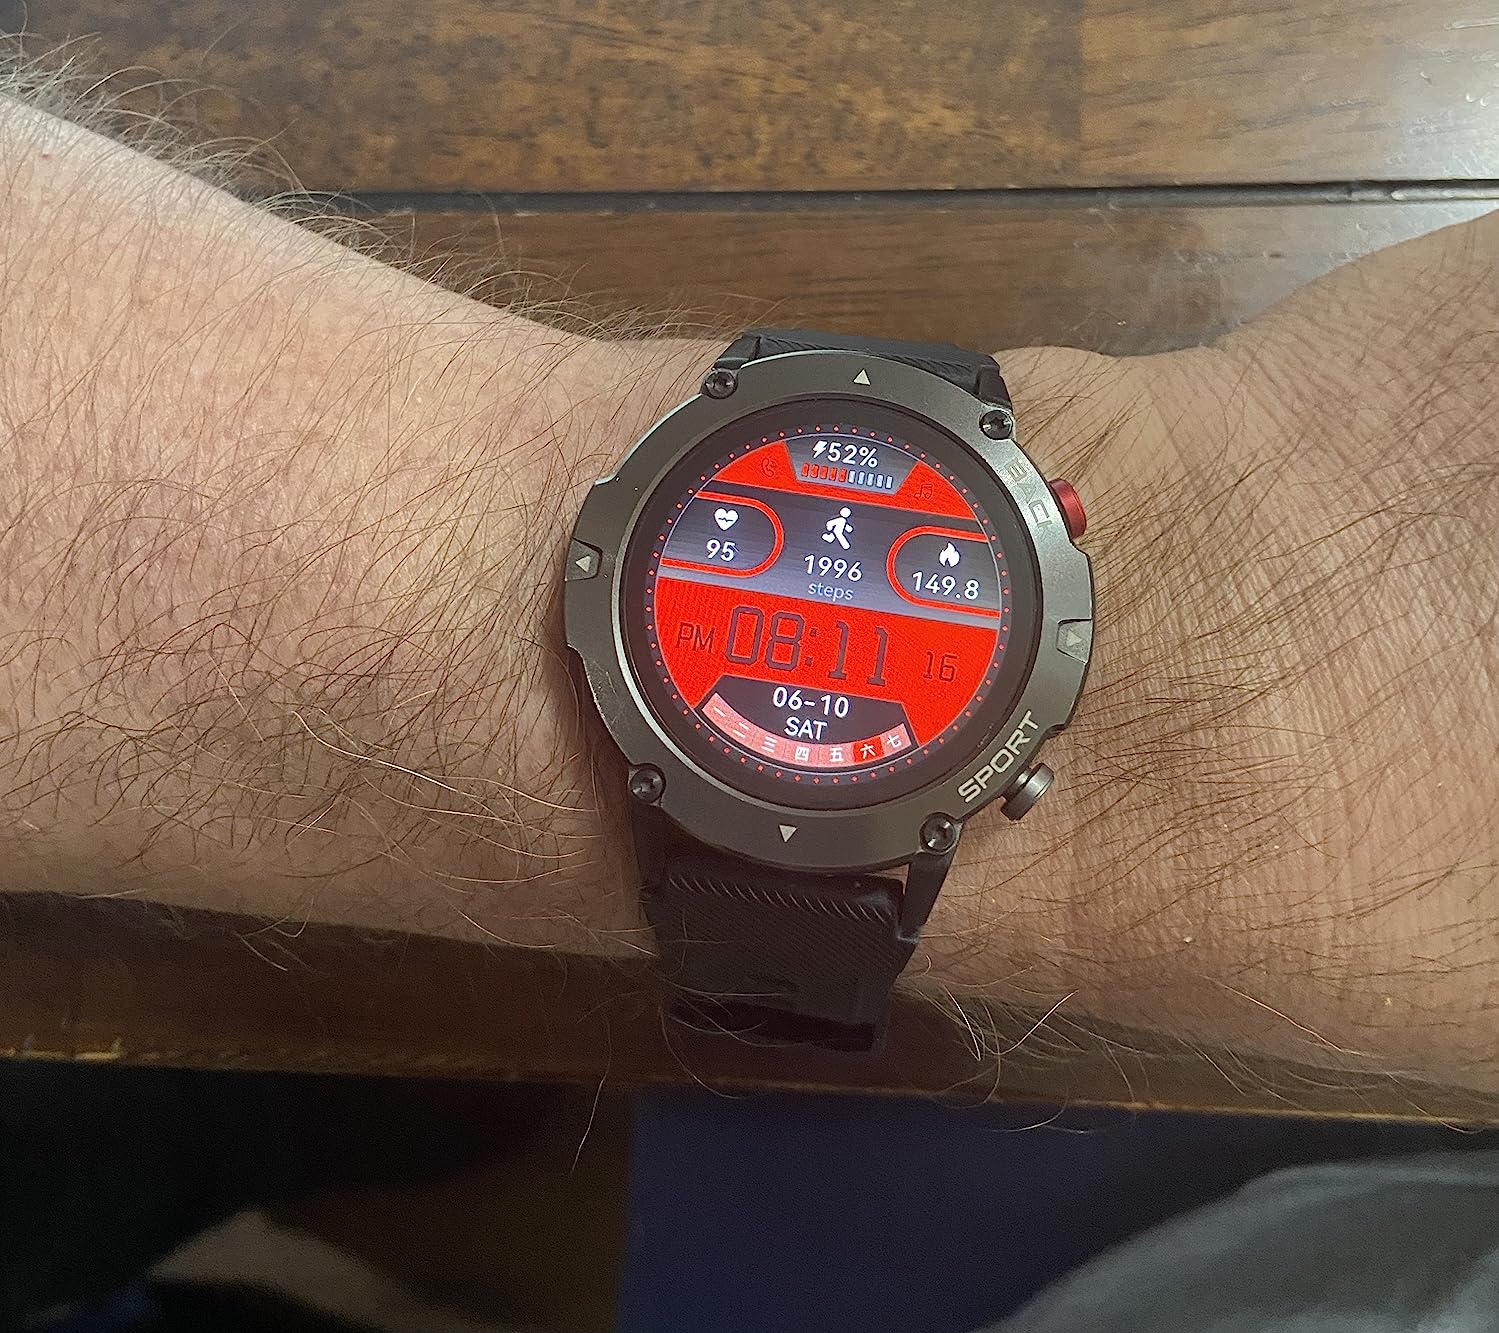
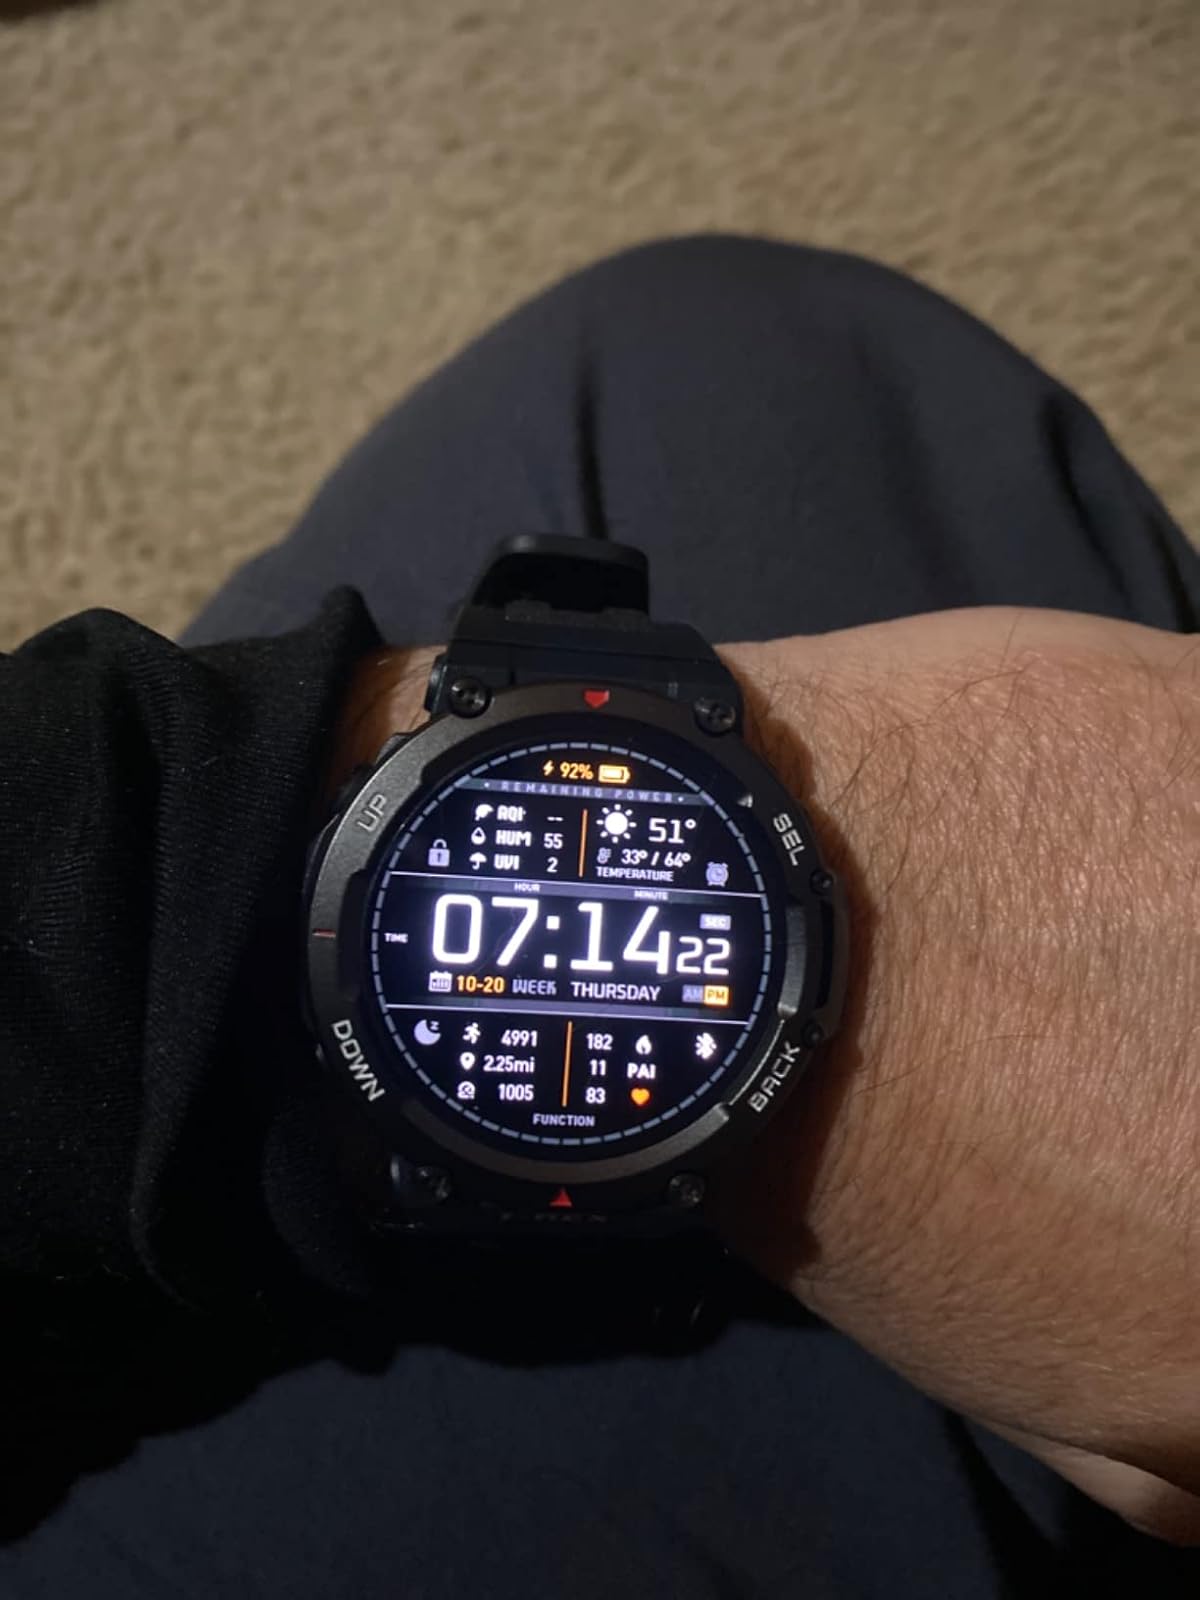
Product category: smartwatch
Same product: no